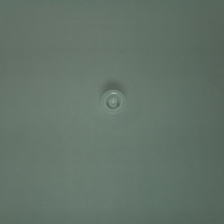
Color: white/transparent
Cap type: standard cap